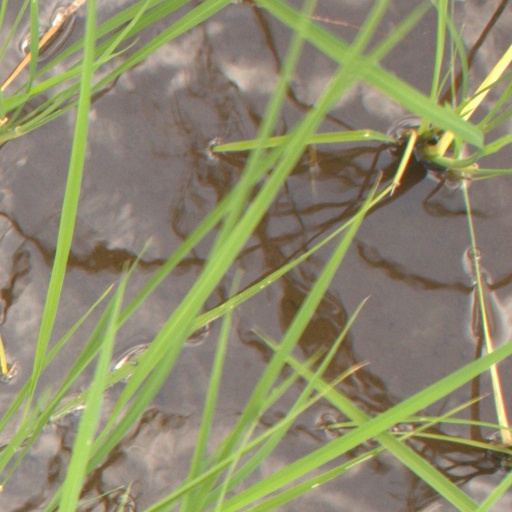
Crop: rice